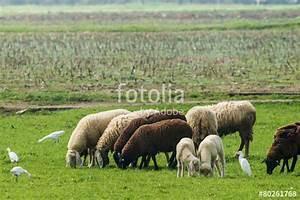
sheep